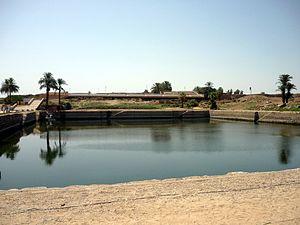
Lac sacré, enceinte d'Amon-Ra de Karnak, Égypte